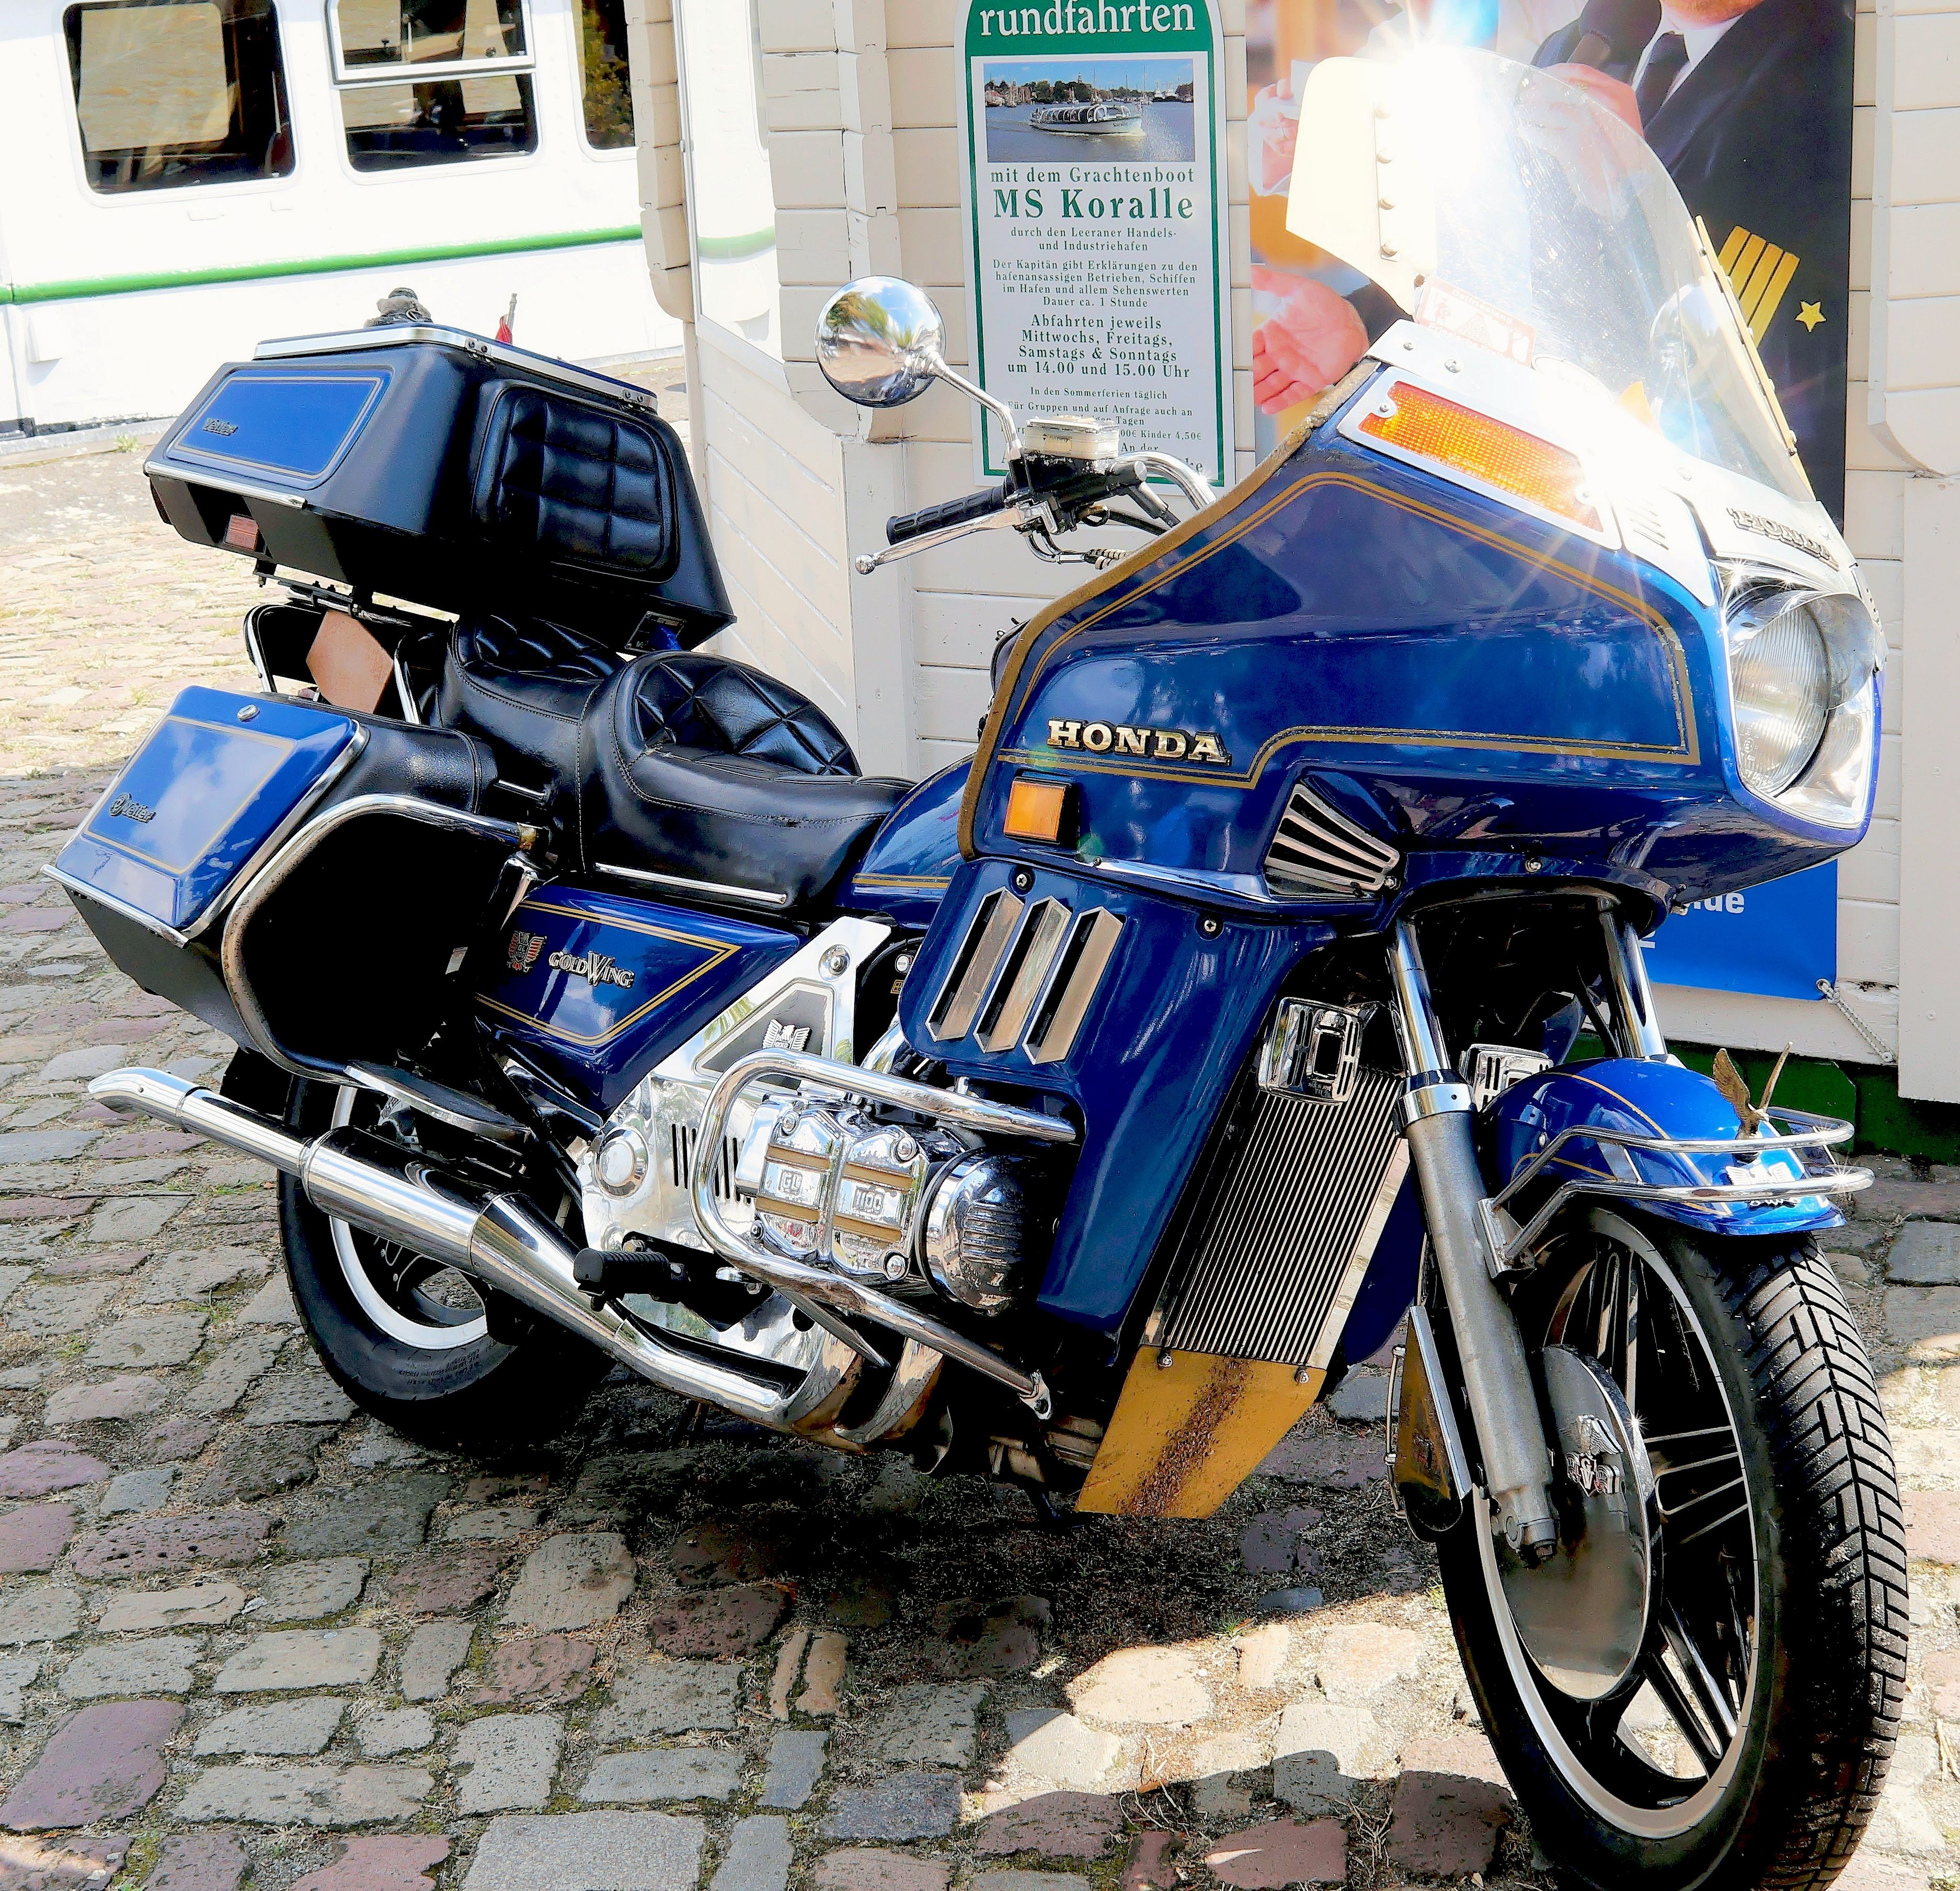
car, vehicle, motorcycle, blue, motor vehicle, luxury, japanese, engine, honda, large, expensive, noble, cruiser, motorcycling, land vehicle, automobile make, automotive exterior